Callista Gingrich

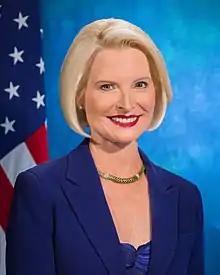
Official portrait, 2017

Callista Louise Gingrich (née Bisek; born March 4, 1966) is an American diplomat, businesswoman, author, and documentary film producer who served as United States ambassador to the Holy See from 2017 to 2021. In December 2024, she was nominated by then President-elect Donald Trump to serve as the United States ambassador to Switzerland and Liechtenstein.